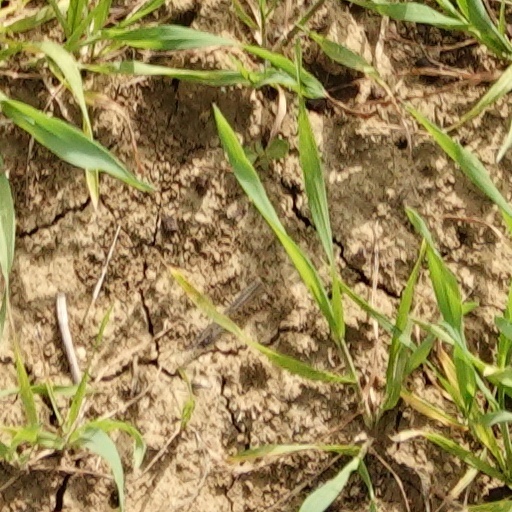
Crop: wheat